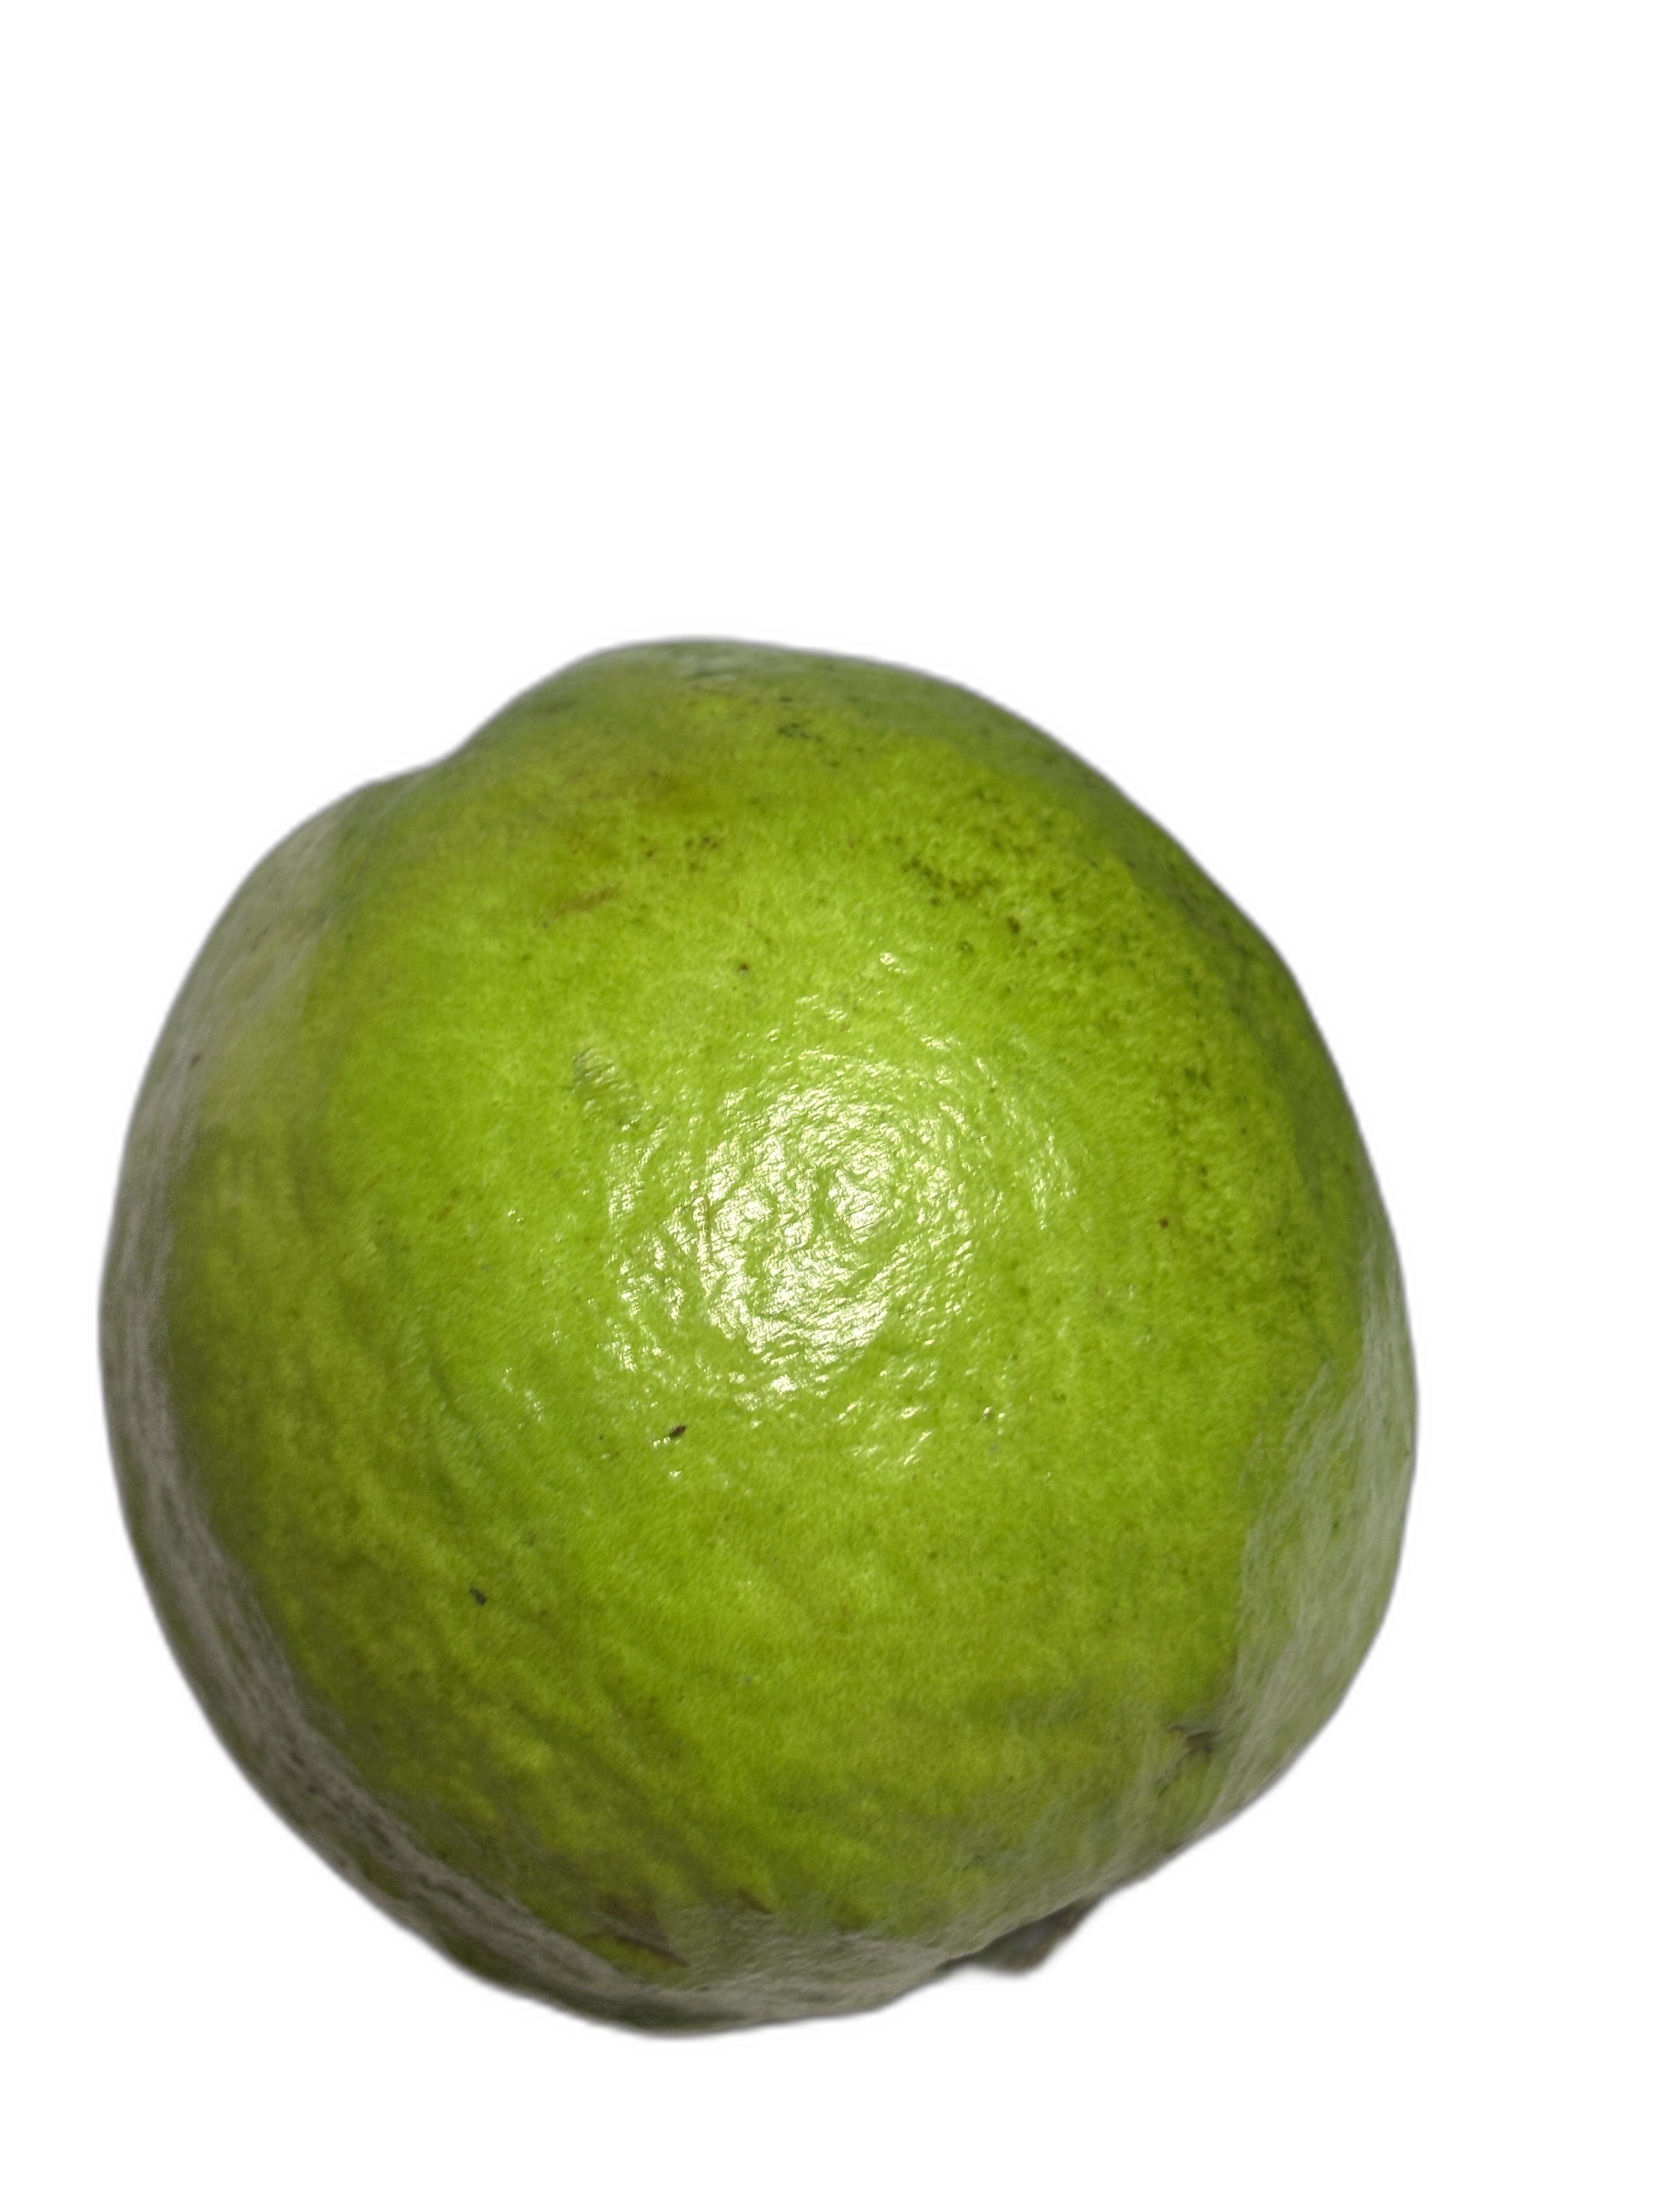
Plant part: fruit
Disease: Healthy